Maravatío

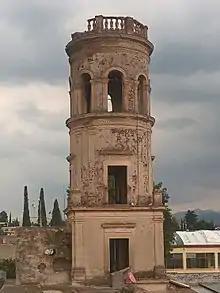
The colonial Mirador in the town centre.

Also of interest are the former haciendas of Apeo that were the property of Don Mateo Echaíz de Santa Elena in 1857; the house where Don Miguel Hidalgo stayed, near Independence Gate; the railway station, at which trains first arrived in 1883; and the Morelos Theater, constructed in the Porfirio Díaz era, which was inaugurated with a performance by the soprano Ángela Peralta.